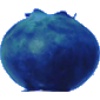
Label: huckleberry